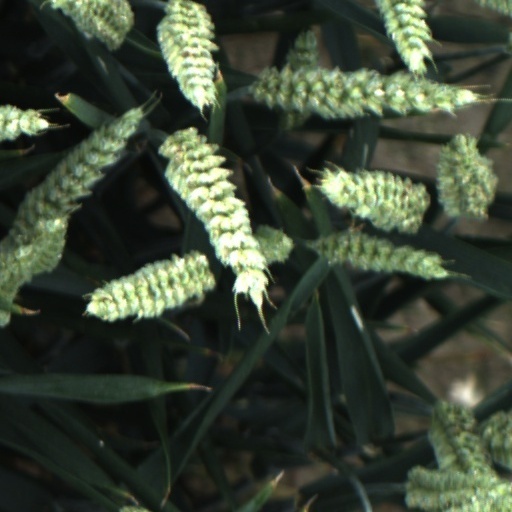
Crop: wheat